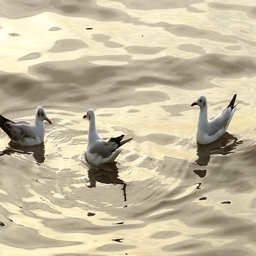
beautiful group of seagull flee cold weather every year .